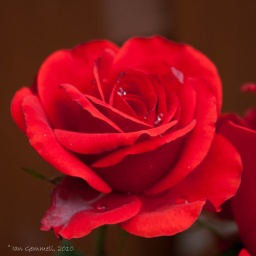
Picture of a red rose taken in my garden.